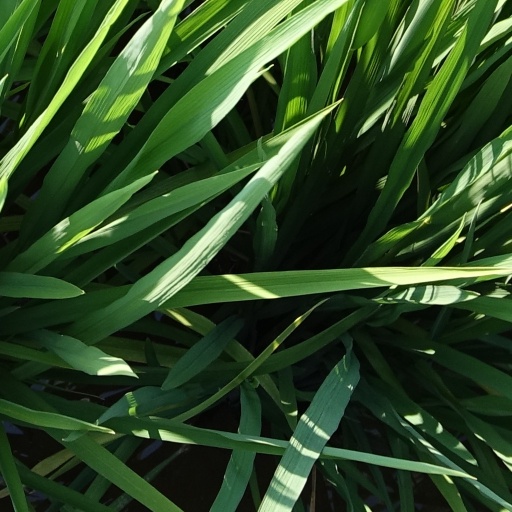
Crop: rice